Tel Siran inscription

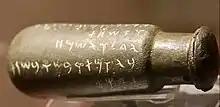
Tel Siran bottle at the Jordan Archaeological Museum

The Tel Siran inscription is an inscription on a bronze bottle (or "situla") found at Tel Siran on the campus of the University of Jordan in Amman). It was first published on 27 April 1972. It is considered the first complete inscription in the "Ammonite language". The bronze bottle is now in the Jordan Archaeological Museum. It is known as KAI 308.